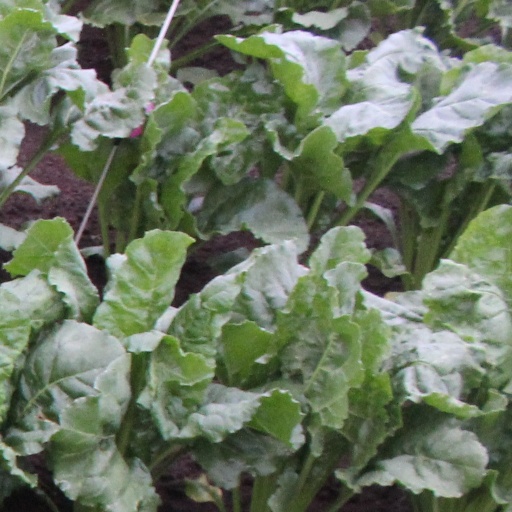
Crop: sugar beet